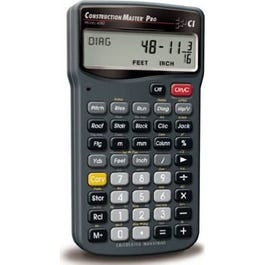
Master Pro Construction Calculator, With Case & Batteries
Master pro, advanced construction calculator, works in & converts between all building dimensional formats, custom set fractions, includes protective hard case, user guide, field guide & long life batteries.
Brand: Various
Category: Office Supplies > Office Equipment > Calculators > Construction Calculators